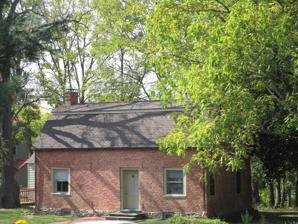
Building: DeFreest Homestead
Country: United States of America
Year built: 1765
Historic house in New York, United States United States historic place Defreest Homestead U.S. National Register of Historic Places Show map of New York Show map of the United States Location RPI Tech Park, U.S. 4 and Jordan Rd., Troy, New York , USA Coordinates 42°40′32″N 73°41′39″W / 42.67556°N 73.69417°W / 42.67556; -73.69417 Area 22 acres (8.9 ha) Built c. 1765 NRHP reference No. 77000978 Added to NRHP August 2, 1977 The DeFreest Homestead is a historic house and barn located in the Rensselaer Technology Park in North Greenbush , New York , United States . The homestead and surrounding land are owned and managed by Rensselaer Polytechnic Institute . It was the original home of Philip DeFreest, one of the first Dutch settlers to arrive in the mid-18th century. The land includes historic buildings typical of a working Dutch farm: a farmhouse restored in 1984 to house the park's administrative offices, and a Dutch barn. The DeFreest House was built around 1765, partially constructed of European brick used as ballast in Dutch fur trading ships that sailed up the Hudson. Between 1630 and 1850, Dutch barns dominated the landscape in the Hudson Valley. They were distinguished by their H-shaped structural frame. The DeFreest barn was constructed around 1820 of thick, 50-foot beams of hemlock more than a hundred years old when hewn, and wood re-used from earlier structures on the site. The house and surrounding homestead were listed on the National Register of Historic Places in 1977. The DeFreest Homestead has been the interest of honorary trustee C. Sheldon Roberts (RPI class of 1948), and wife, Patricia. Roberts was one of the founders of Fairchild Semiconductor . A donation from the Roberts family allowed for a renovation to make the historic barn into a modern classroom for local schoolchildren. Patricia Roberts recalls, “I can remember first seeing the DeFreest House at the end of a muddy path and realizing that it must be saved in order to preserve our past but also, as importantly, to become the centerpiece of the Technology Park. We also recognized that the nearby Dutch barn could serve a similar purpose by preserving some of its history and giving it a new purpose — to become a launch pad for our children’s future.” References Hudson Valley portal